Sulfate mineral

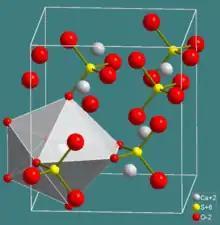
Anhydrite crystal structure

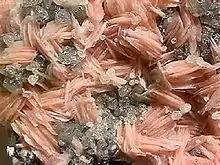
Barite with cerussite

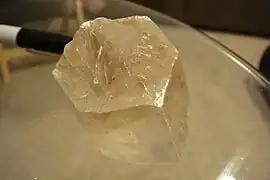
Hanksite, one of the rare minerals that is a sulfate and carbonate

IMA-CNMNC proposes a new hierarchical scheme (Mills et al., 2009). This list uses it to modify the Classification of Nickel–Strunz (mindat.org, 10 ed, pending publication).